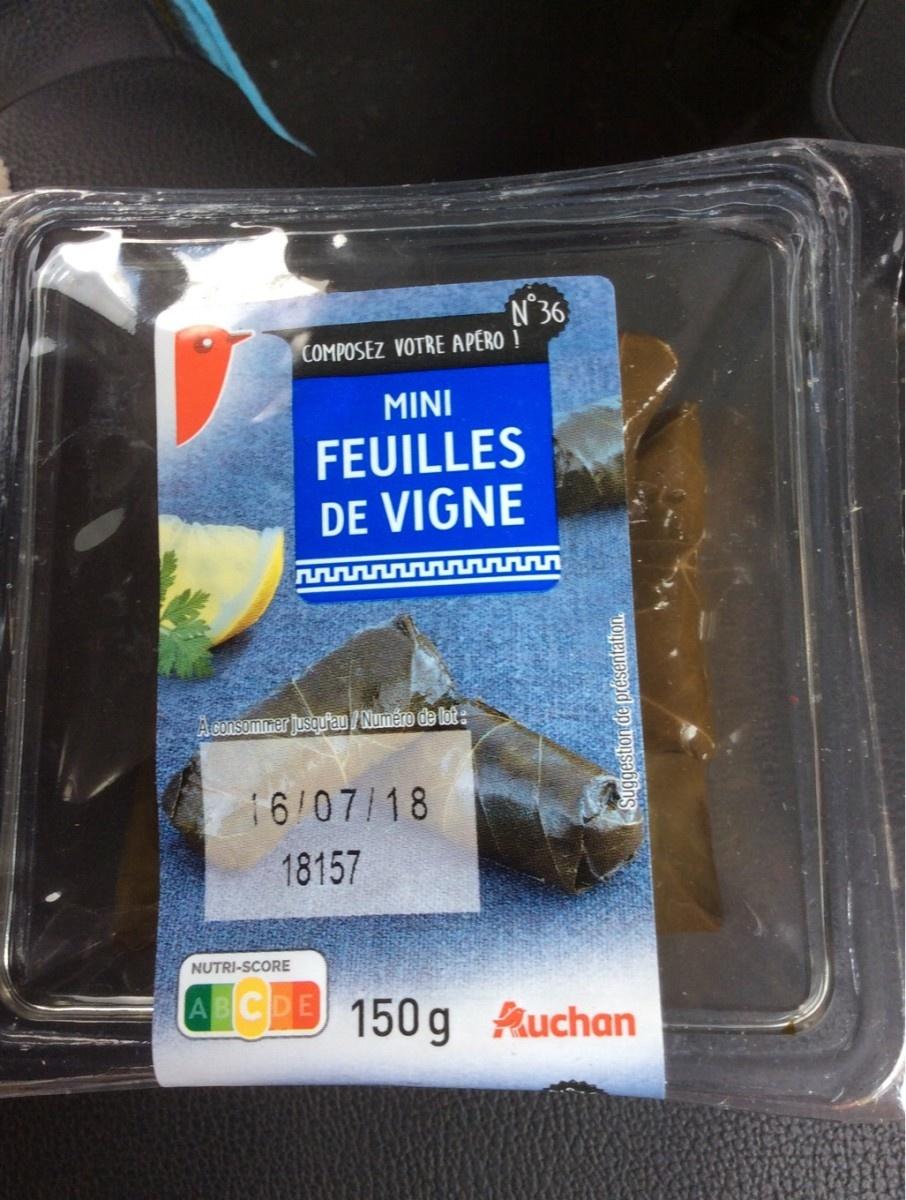
Nutri-Score label: nutriscore-c